Order of the Annunciation of the Blessed Virgin Mary

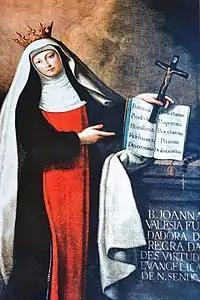
Saint Joan of Valois, foundress of the Order of the Annunciation.

After Joan of Valois husband Louis gained the throne of France in 1498, he obtained an annulment of their marriage from the Holy See, on the basis of their having been forced into the marriage by Joan's father. After being freed from her marriage, Joan retired to Bourges, where in 1501 she succeeded in founding a monastery in honor of the Annunciation of the Angel Gabriel to the Blessed Virgin Mary. The Rule of Life she wrote for her community is entitled "The Ten Virtues of the Blessed Virgin", the imitation of which she proposed as the aim of the order. It was confirmed by Pope Alexander VI and, on 8 October 1502, the first five members received the veil, the foundress herself taking solemn vows on 4 June 1503. She died in 1505.